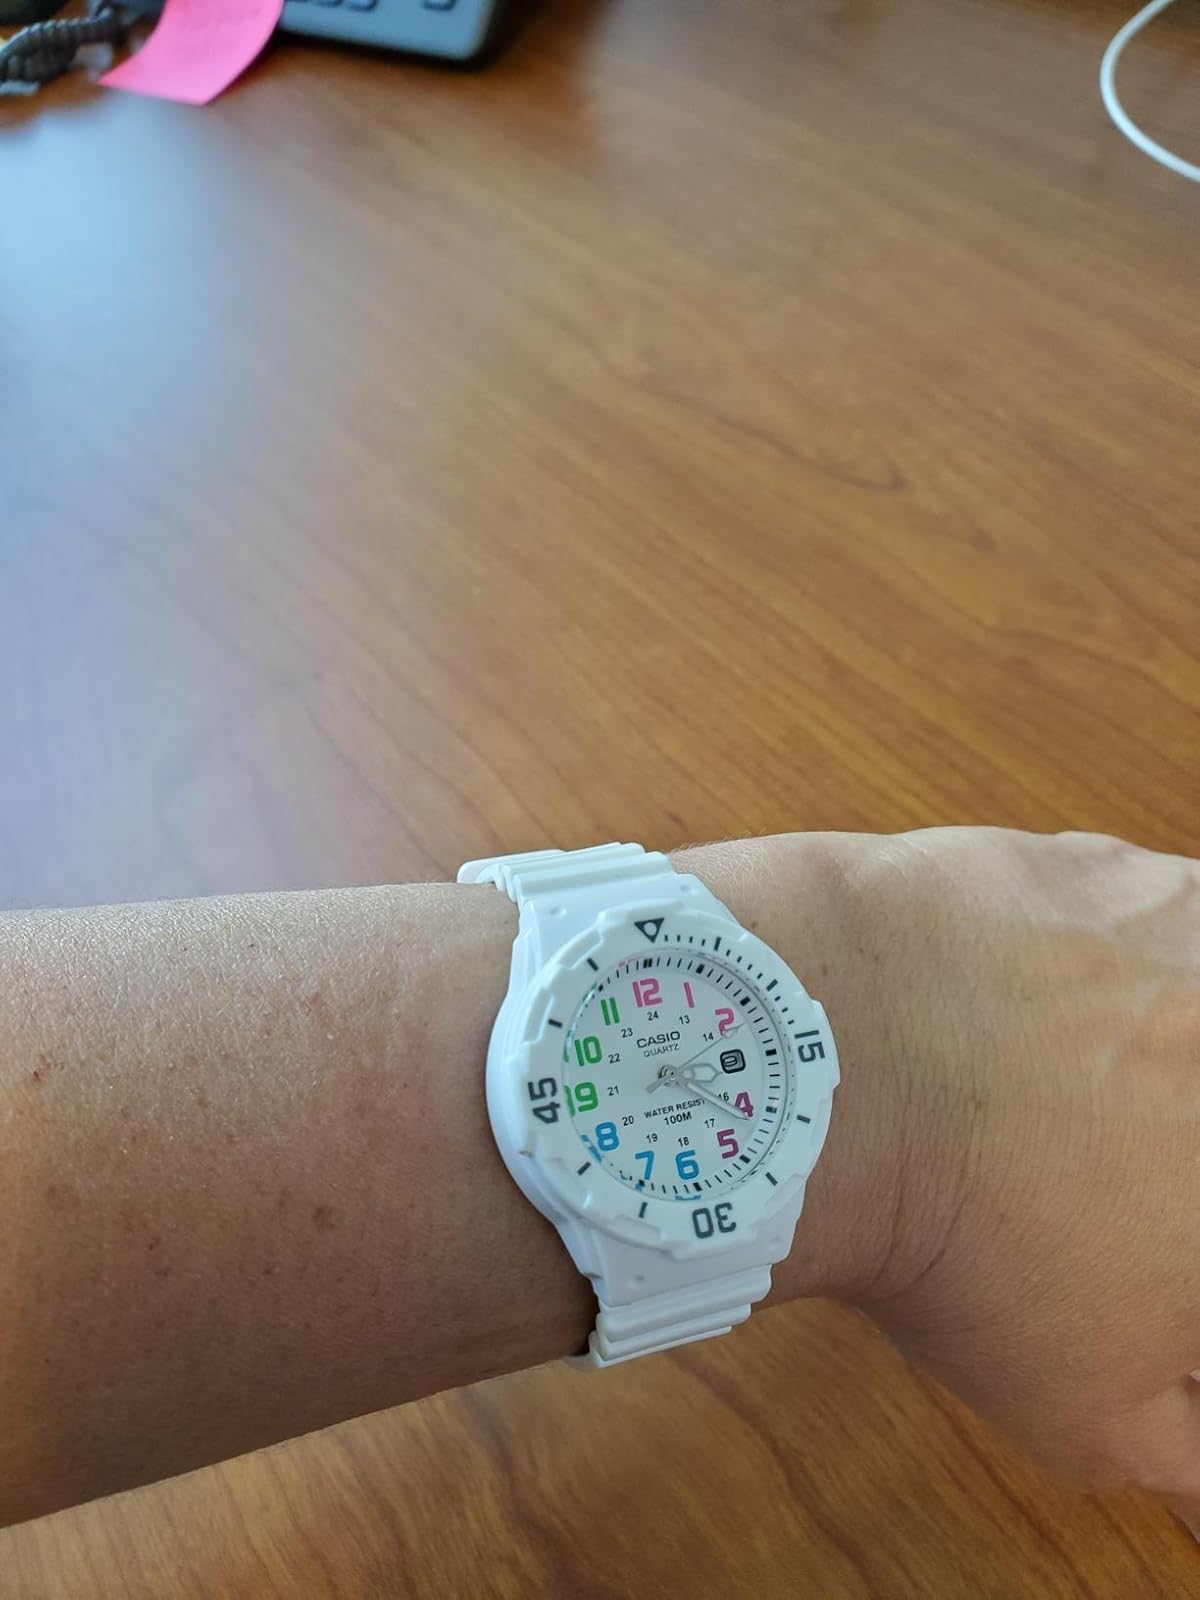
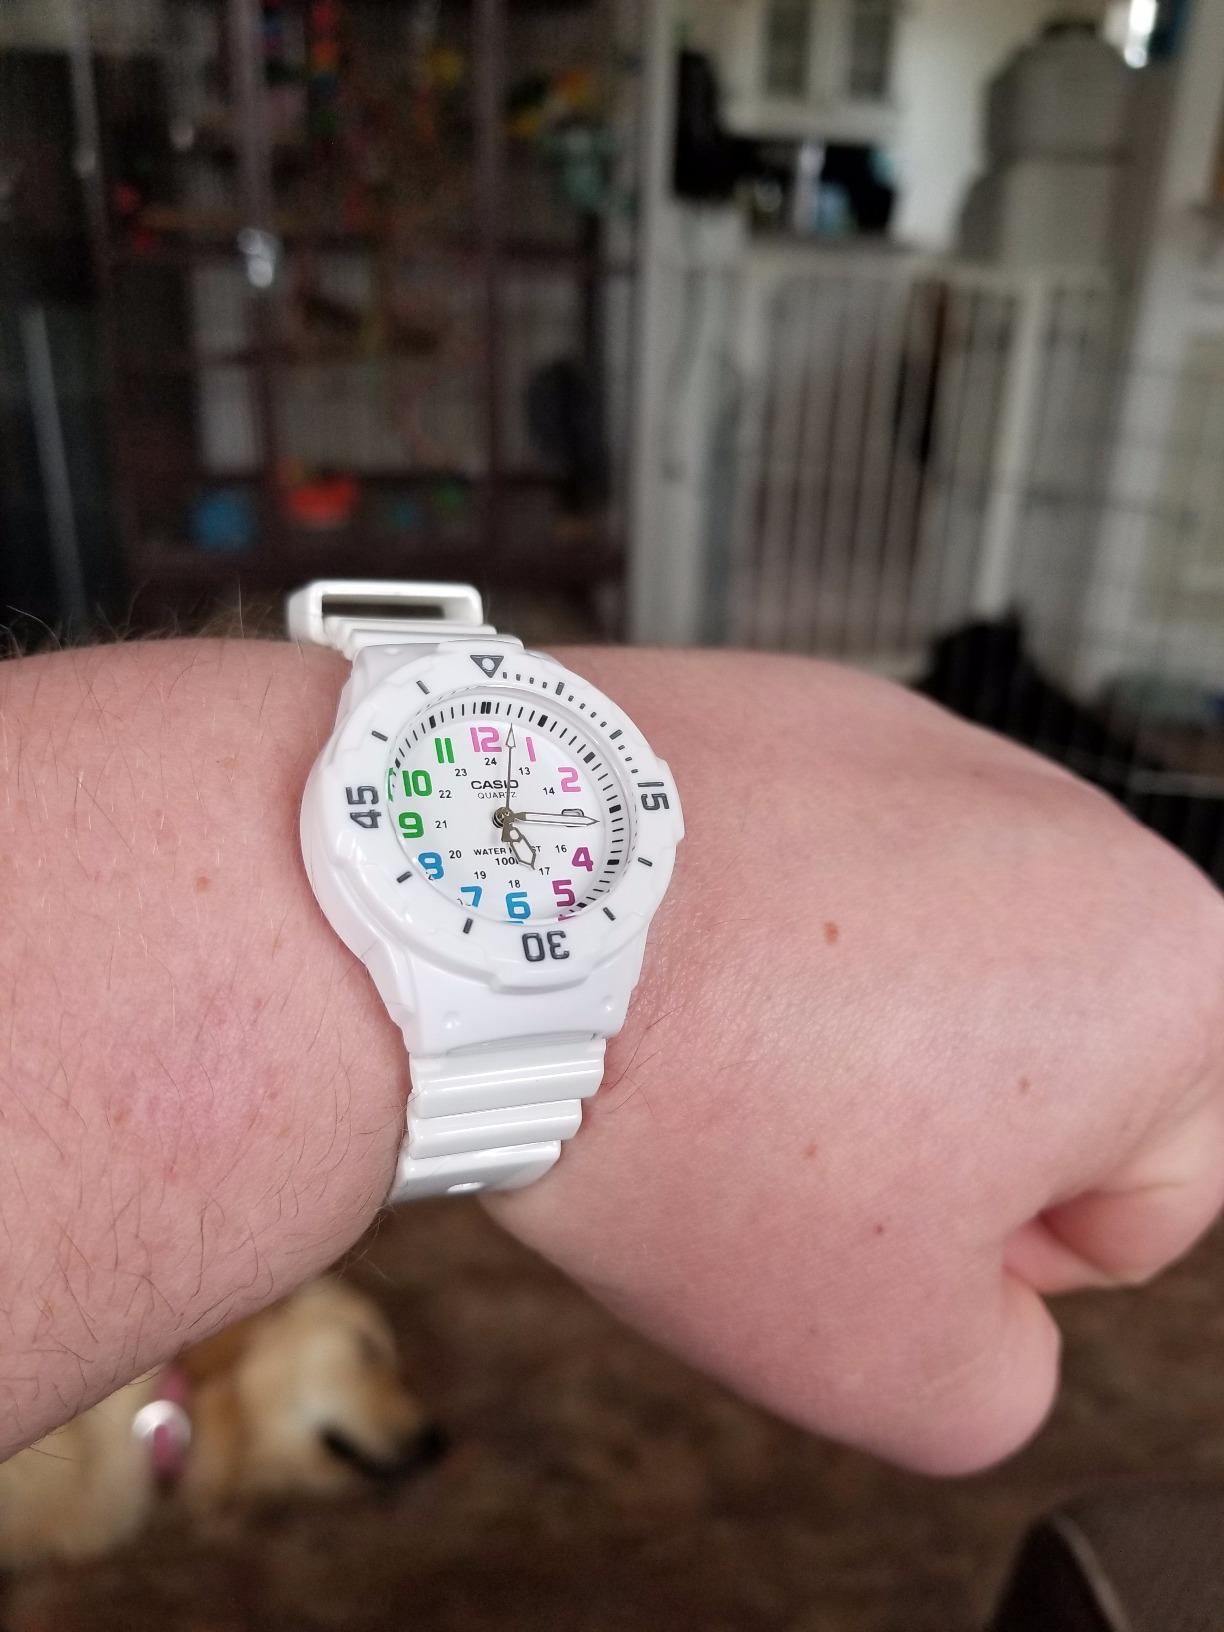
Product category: accessories_watch
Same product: yes